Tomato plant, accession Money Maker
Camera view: vertical (180 deg); turntable rotation: 300 degrees
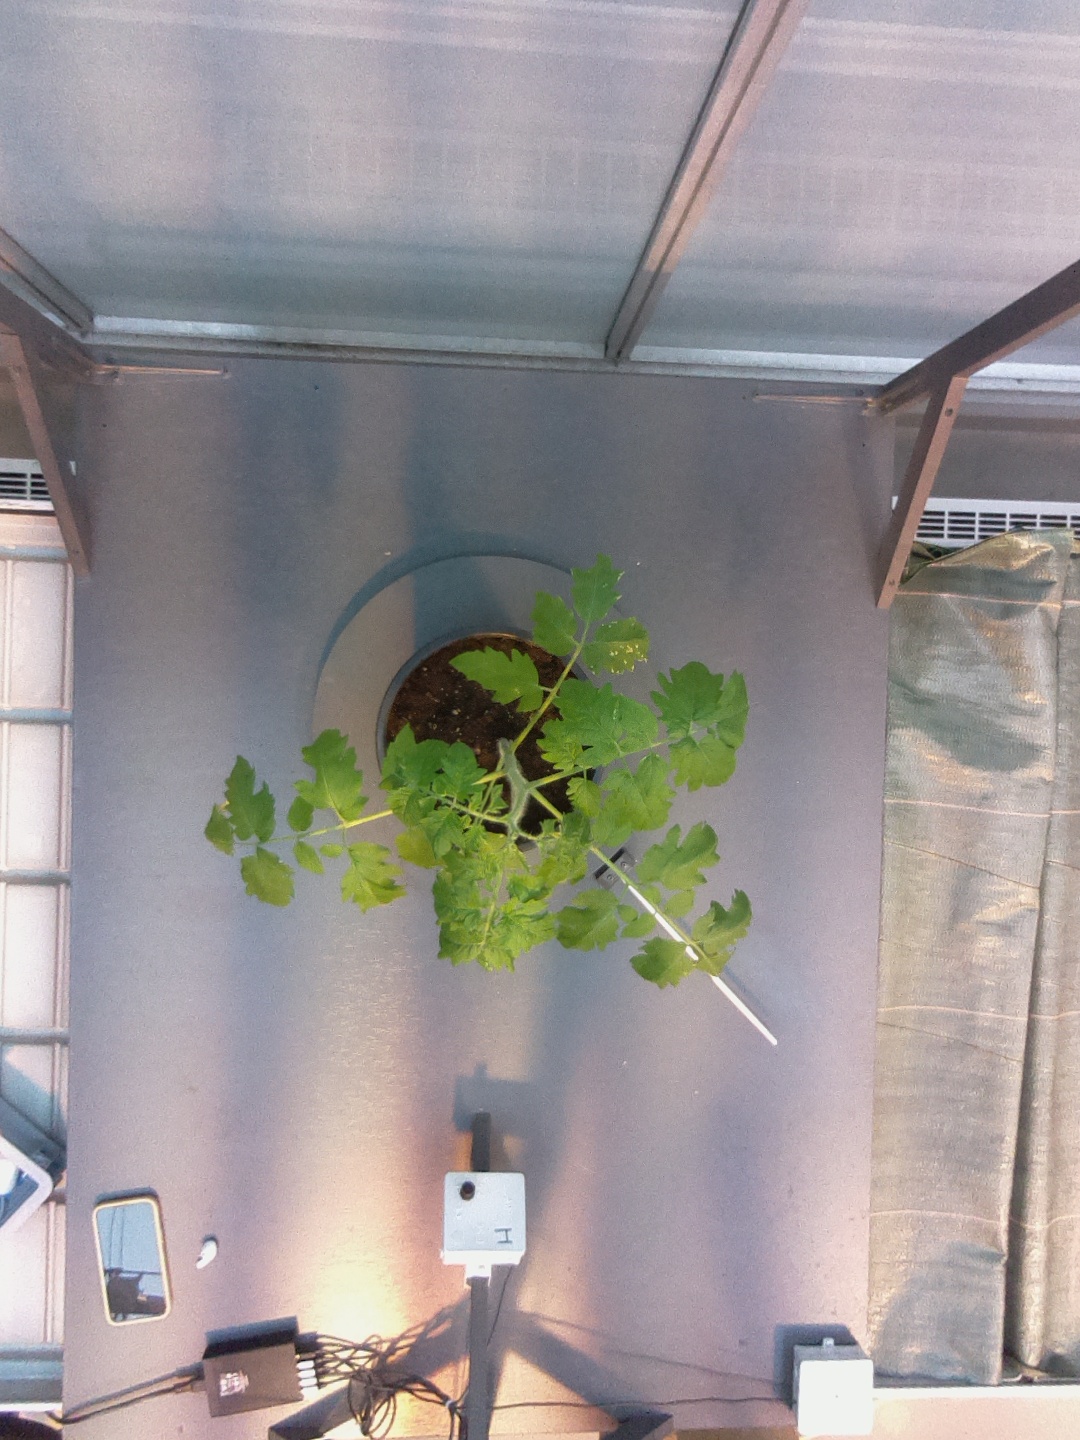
BBCH growth stage 14: 8 of true leaves visible